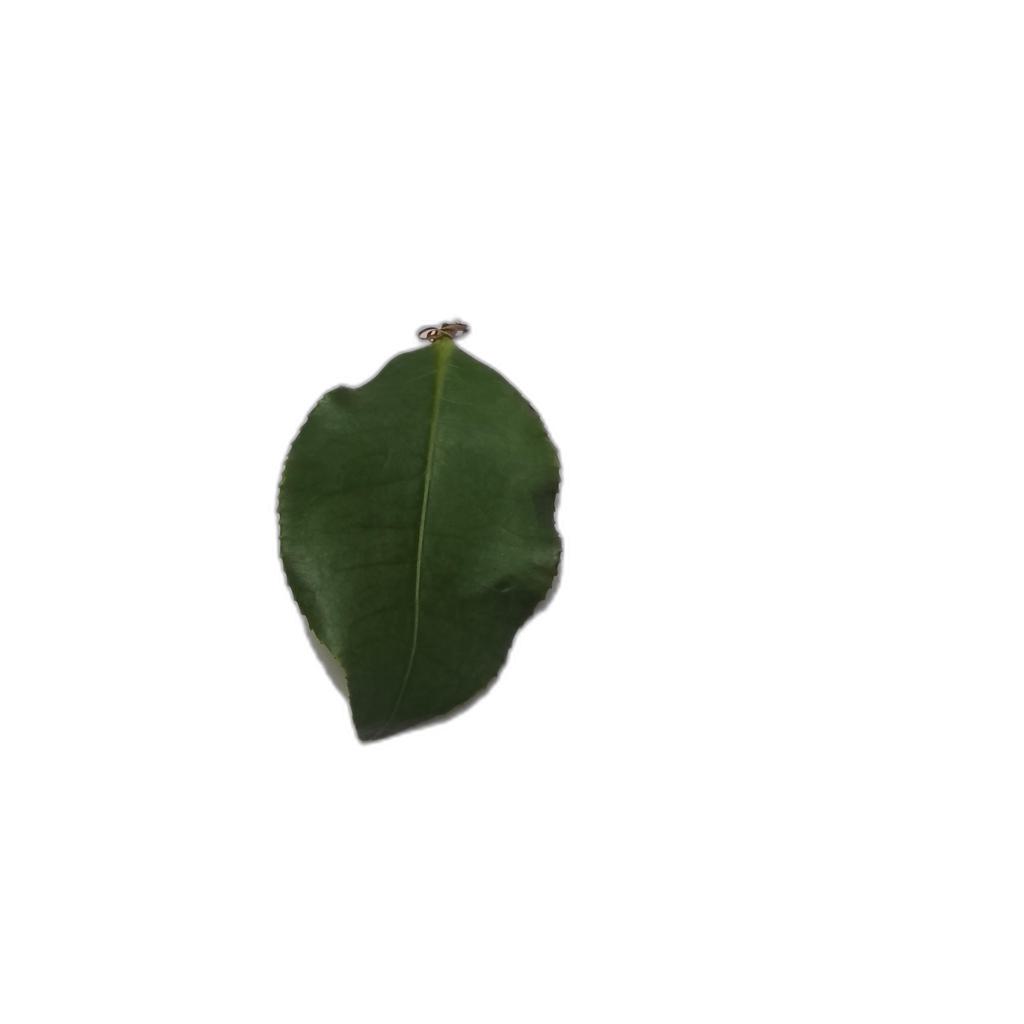
Label: Healthy